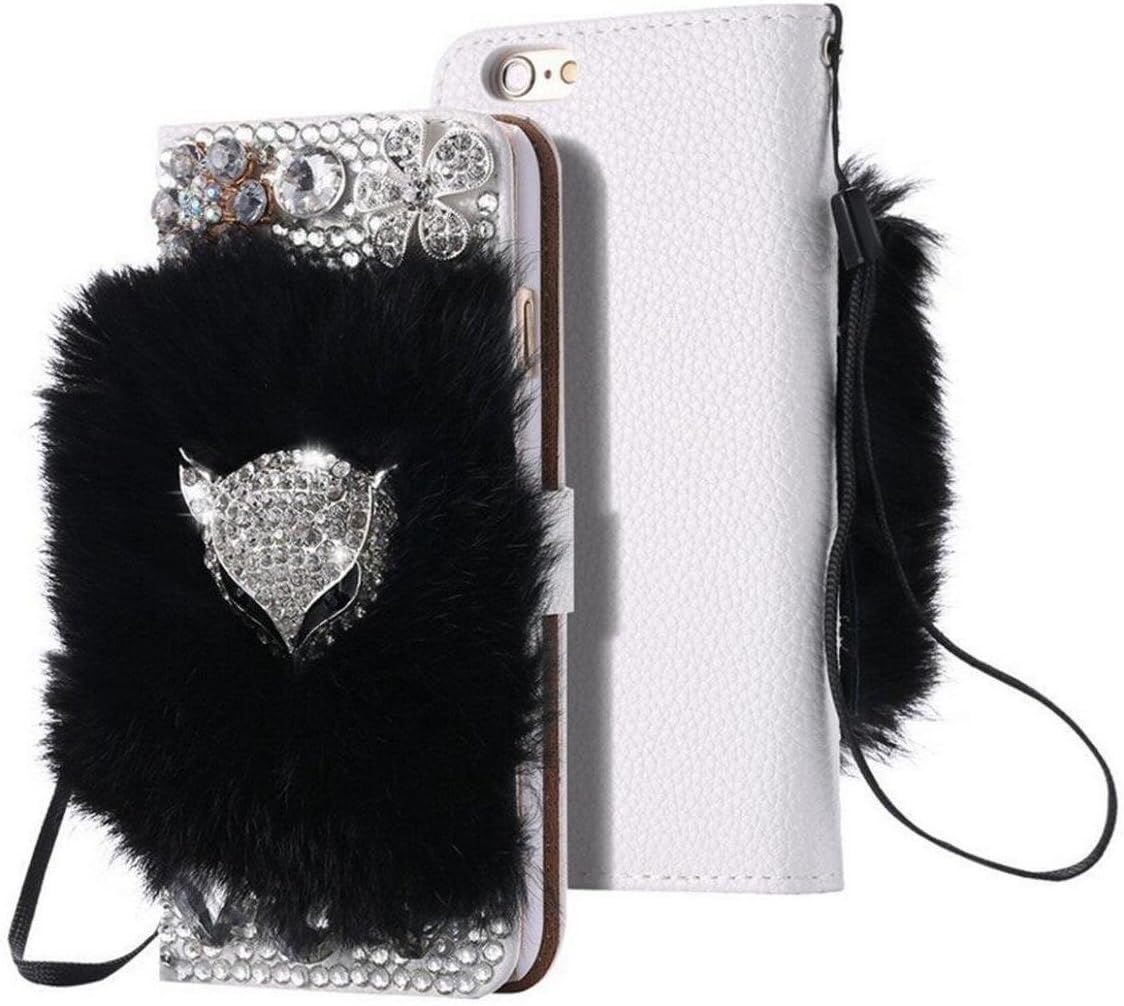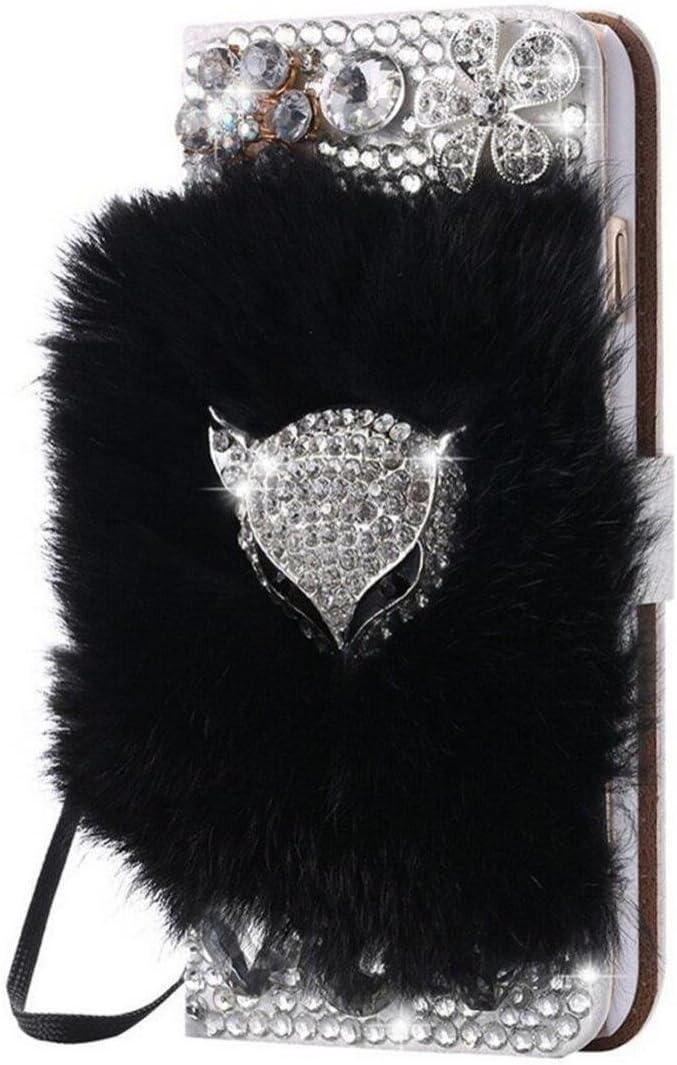
Galaxy S7 Fox Case,Jesiya Luxury 3D Handmade Bling Diamond Fox Flowers Fur Hair Plush Cover PU Leather Wallet Card Slot Flip Flio Kickstand Case for Samsung Galaxy S7
Category: Arts, Crafts & Sewing
Description: Compatible Model: For Samsung Galaxy S7 Perfect cutouts for all controls, such as ports, volume keys and camera. Provides easy access to all functions without having to remove the case The case is slim and light,doesn't affect the using of your phone Package: 1*Phone Case
Features: Compatible Model: For Samsung Galaxy S7 | Protect your phone from scratch, dusk, shock and accidental fall | Unique Design will definitely turn heads and make your Phone Stand Out